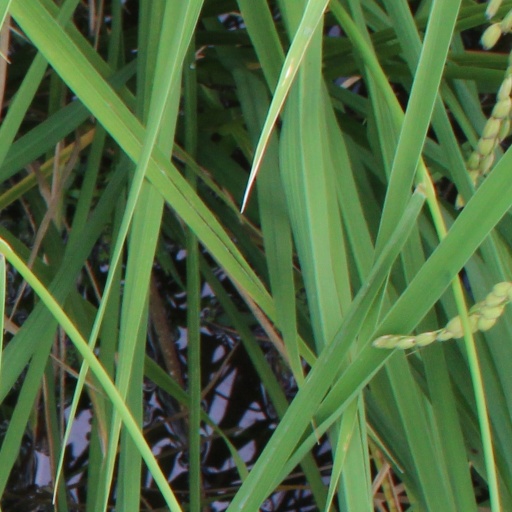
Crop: rice